Lila Downs

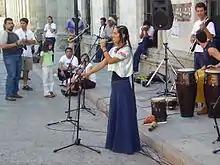
Lila Downs in Oaxaca in 2005

Lila Downs was born on 9 September 1968, in Tlaxiaco, Oaxaca, Mexico. She is the daughter of Anita Sánchez, a Mixtec cabaret singer and Allen Downs, a Scottish-American professor of art and cinematographer from Minnesota. From an early age Downs showed interest in music. At the age of eight she began singing rancheras and other traditional Mexican songs. She began her professional career singing with mariachis. At fourteen she moved to the United States with her parents. She studied voice in Los Angeles and learned English, which her father helped her to perfect. When she was 16, her father died, and she decided to return to her native town Tlaxiaco with her mother.